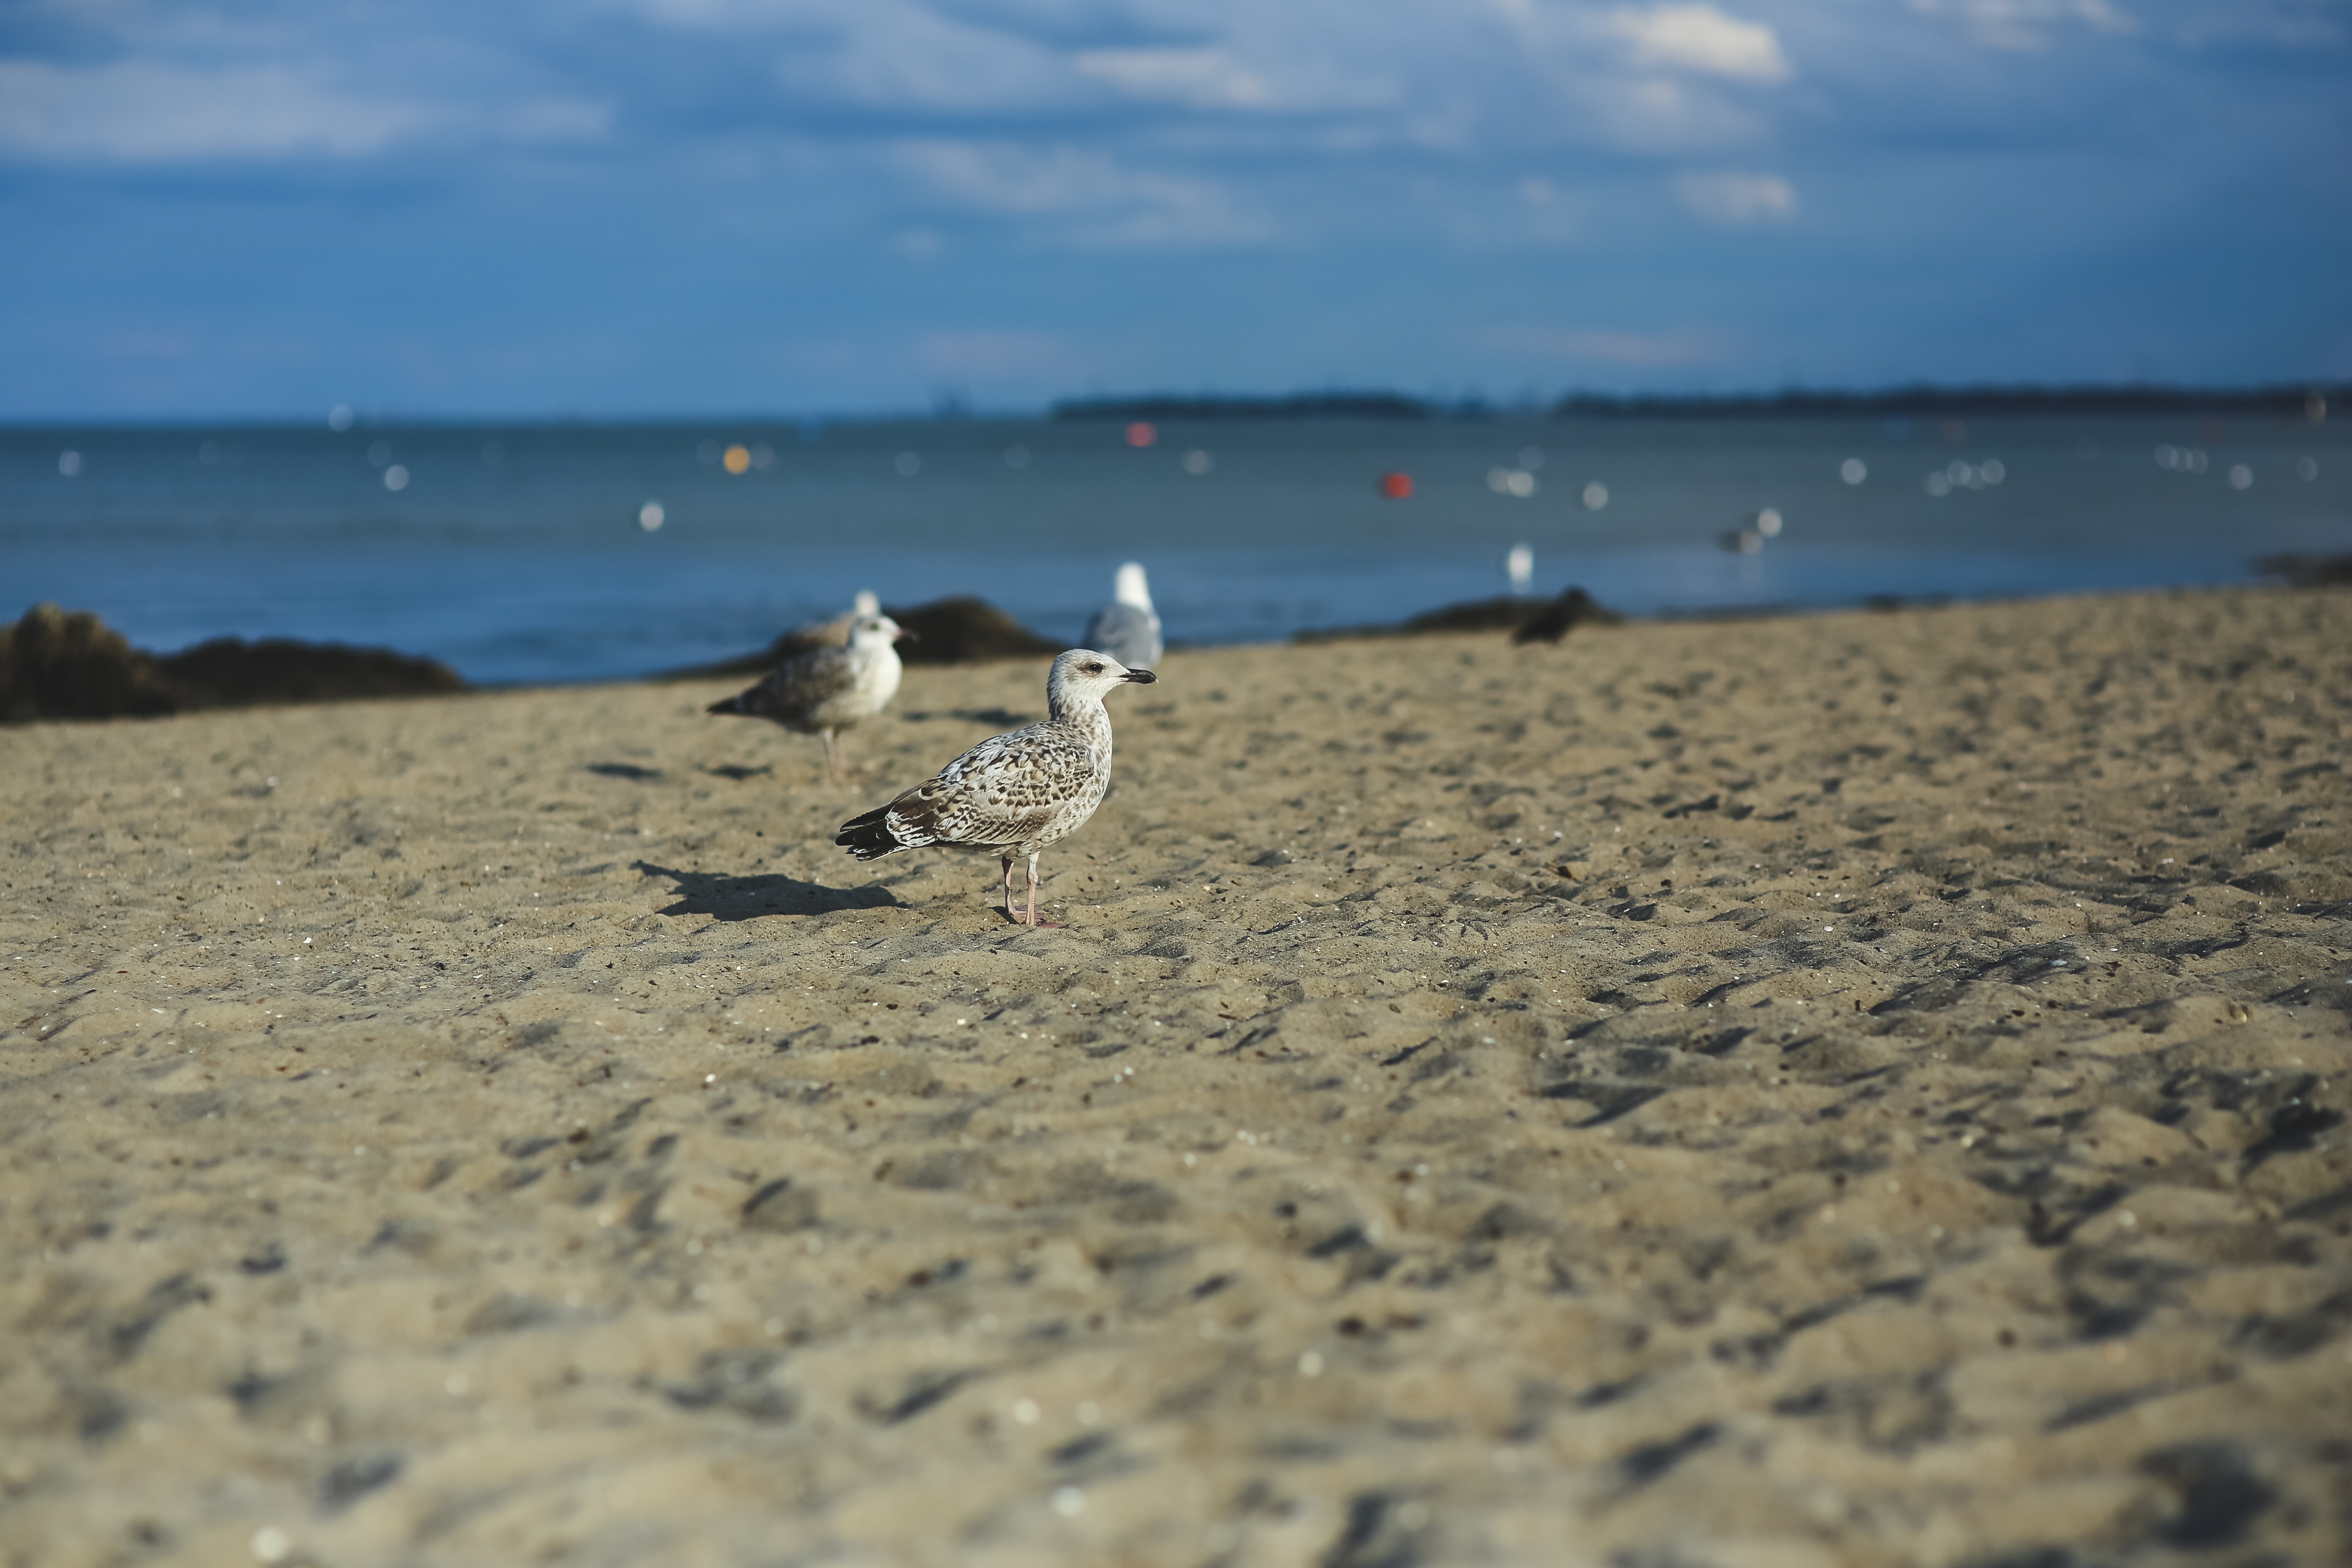
beach, sea, coast, sand, ocean, bird, shore, wave, animal, seabird, seagull, gull, material, body of water, sandy, waterscape, mudflat